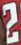
Number: 2